Administrative court

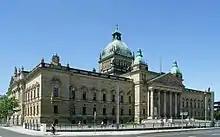
The Federal Administrative Court of Germany in Leipzig is the highest administrative court in Germany.

In several countries, in addition to general courts, there is a separate system of administrative courts, where the general and administrative systems do not have jurisdiction over each other. Accordingly, there is a local administrative court of first instance, possibly an appeals court and a Supreme Administrative Court separate from the general Supreme Court.